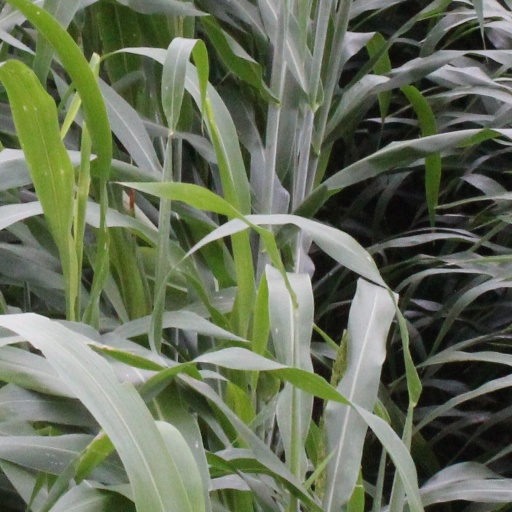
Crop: sorghum